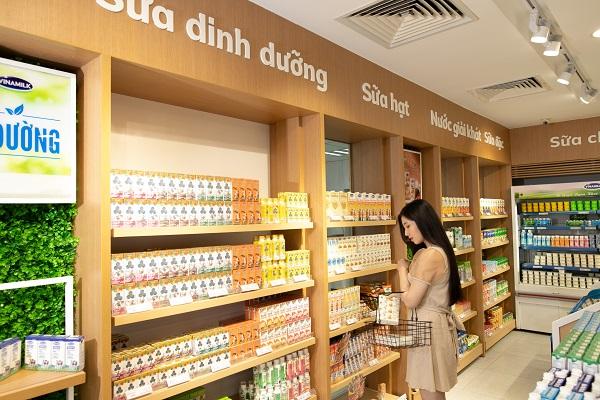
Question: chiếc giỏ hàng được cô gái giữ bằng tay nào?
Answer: chiếc giỏ được cô gái giữ bằng tay trái